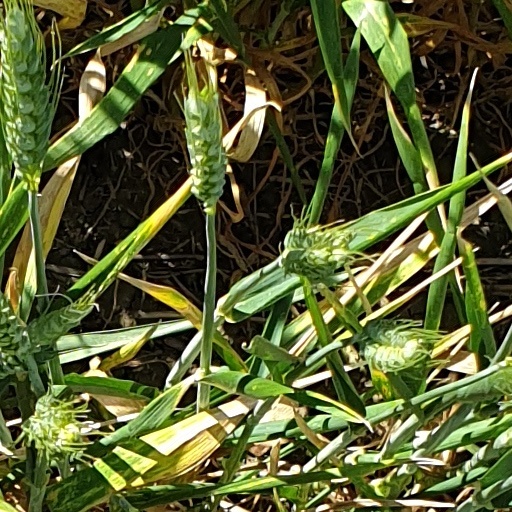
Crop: wheat